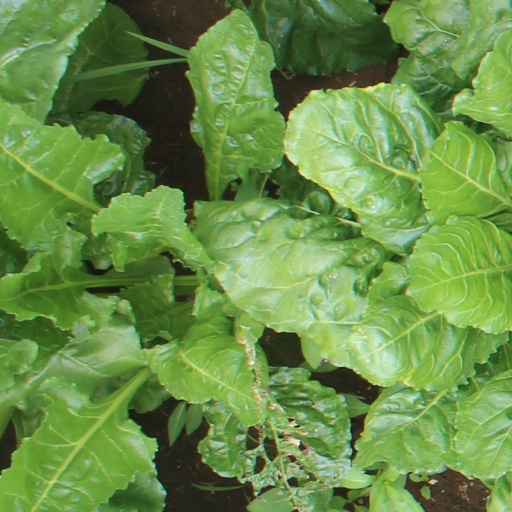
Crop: sugar beet